Karen Joy Fowler

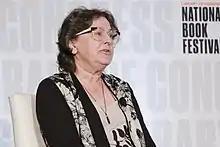
Fowler at the National Book Festival in 2022

She began publishing science fiction with "Recalling Cinderella" in "L Ron Hubbard Presents Writers of the Future, Vol I" (anth 1985) edited by Algis Budrys.